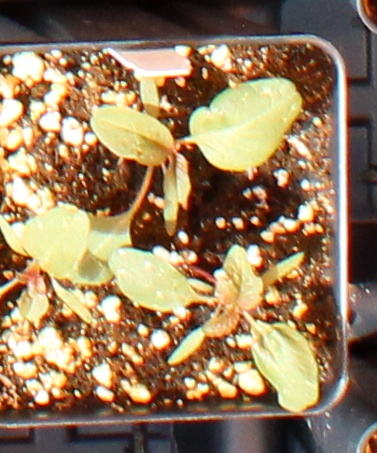
Label: Redroot Pigweed